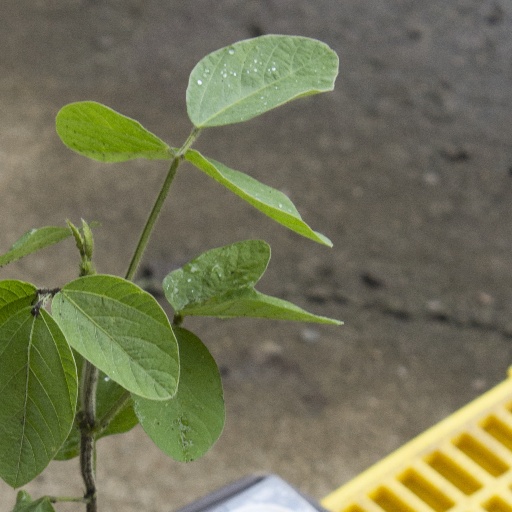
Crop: soybean